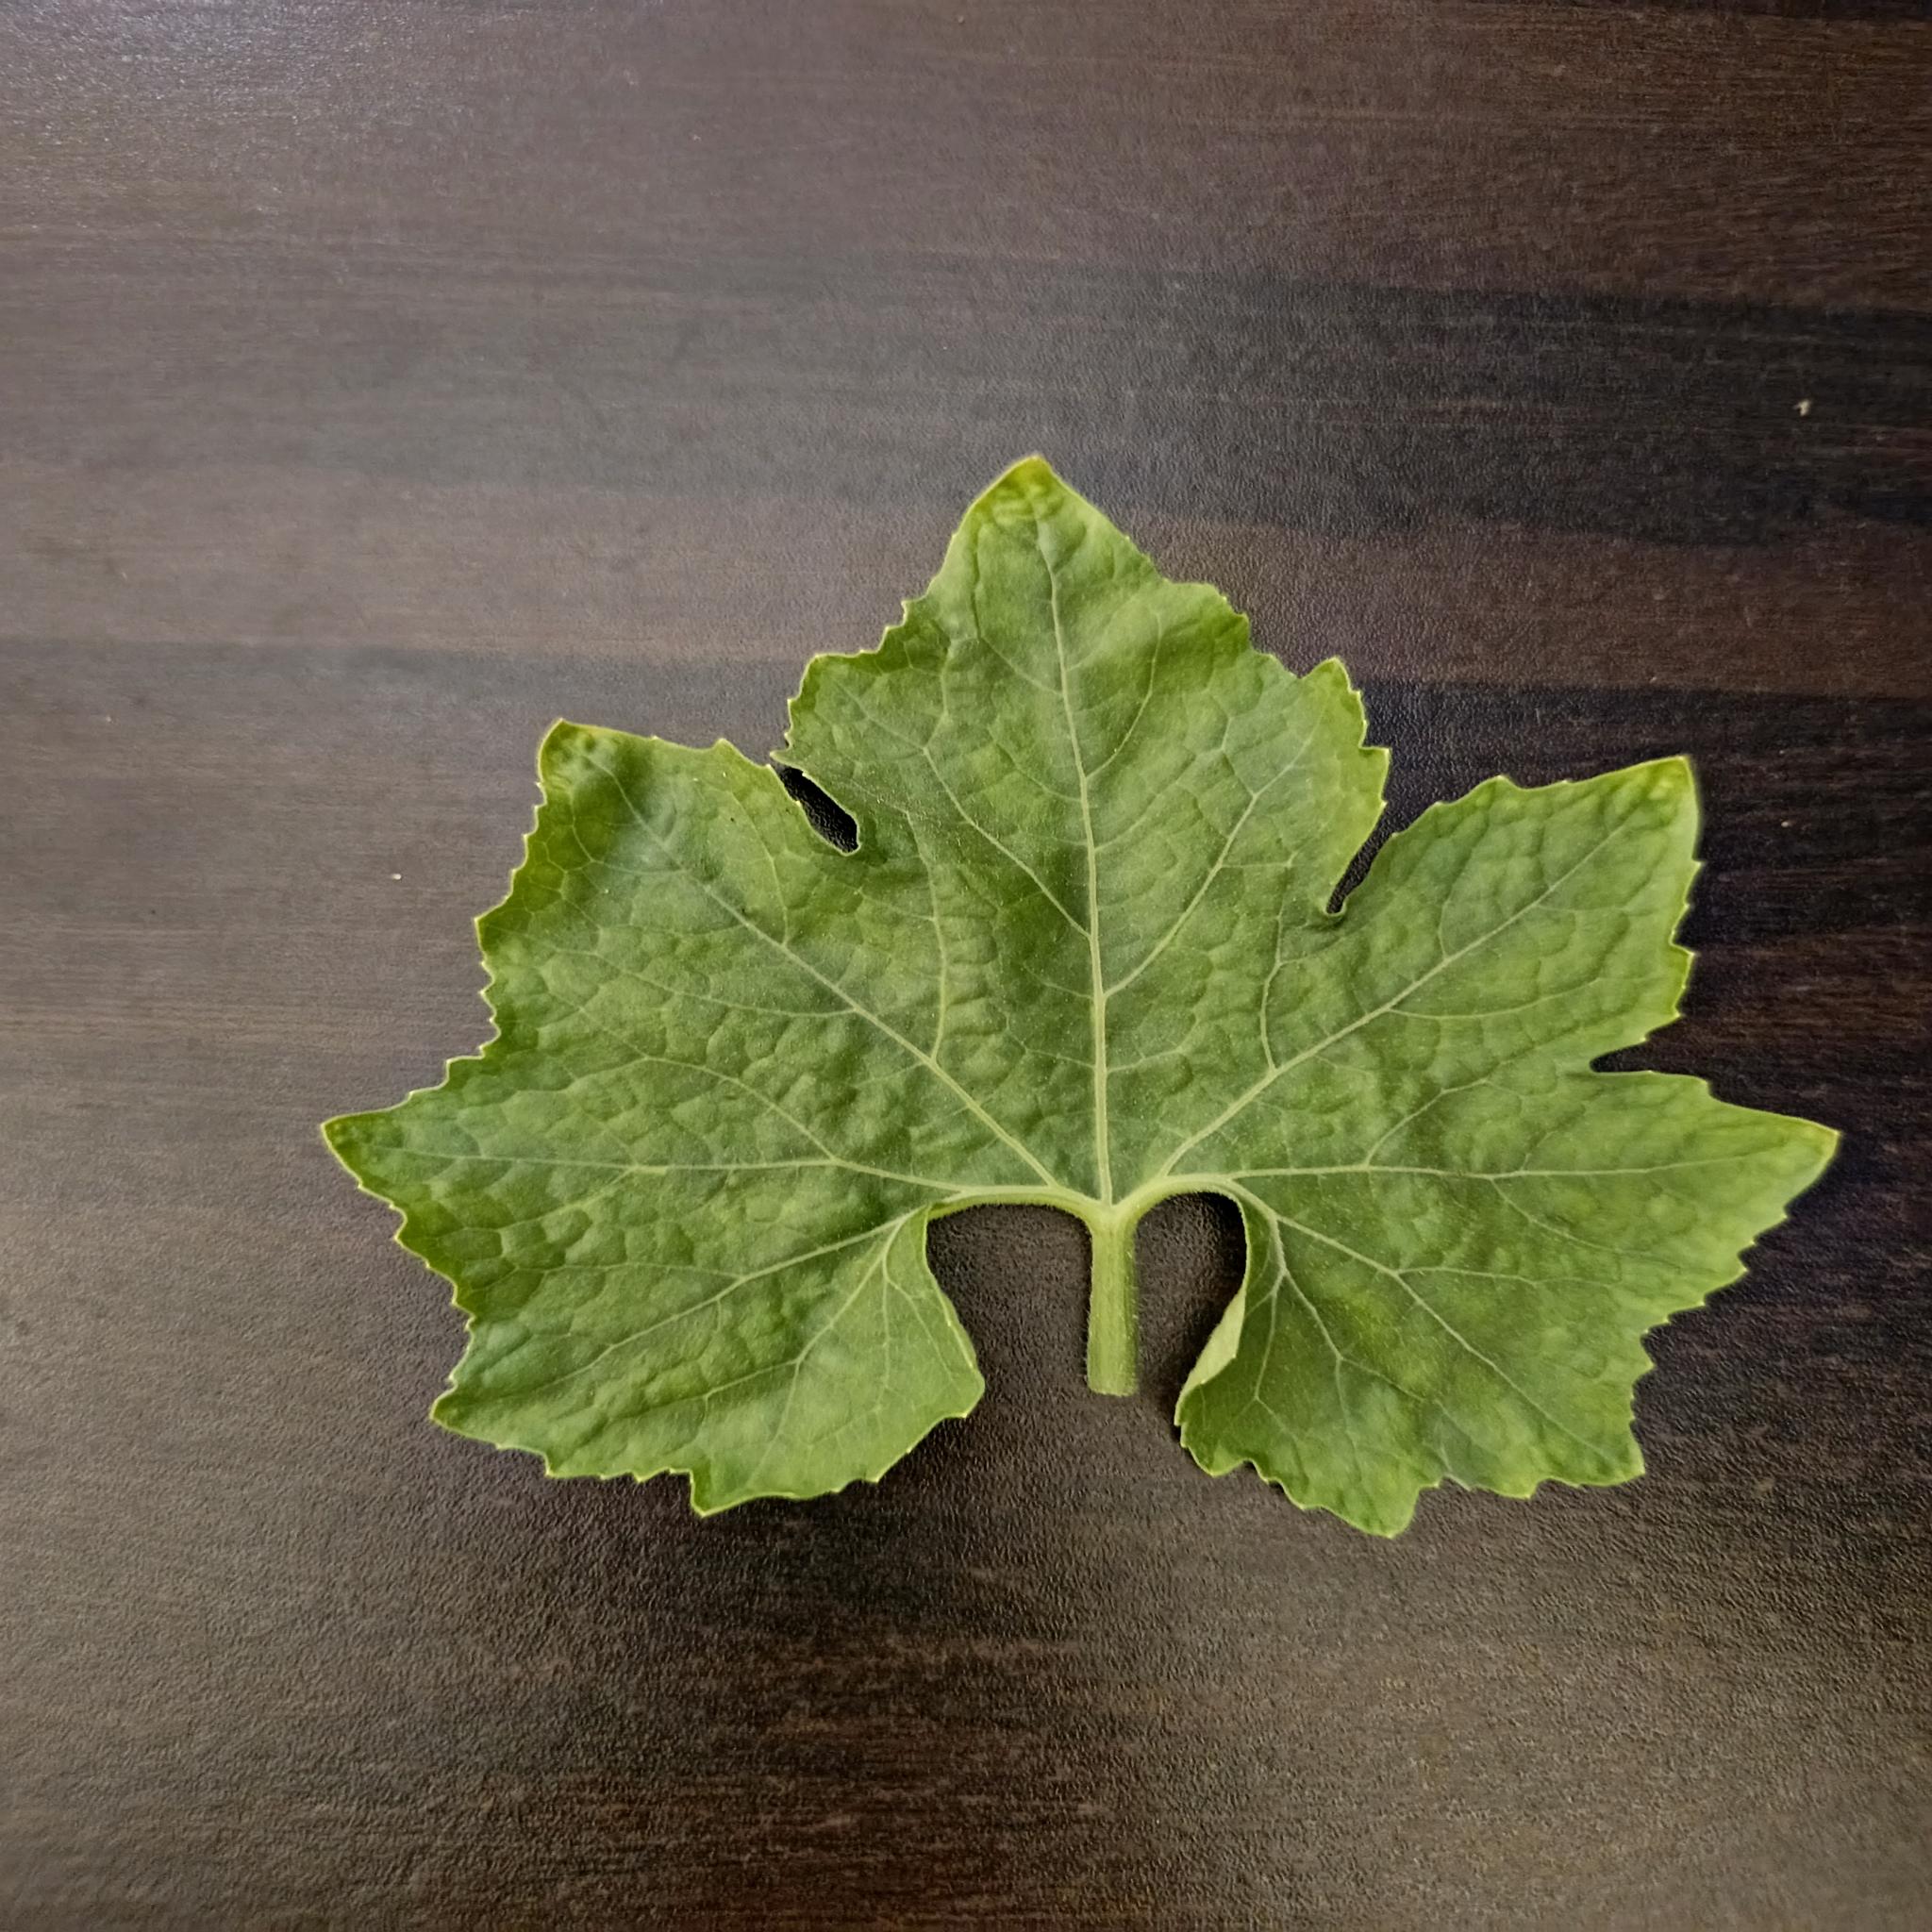
Label: Healthy